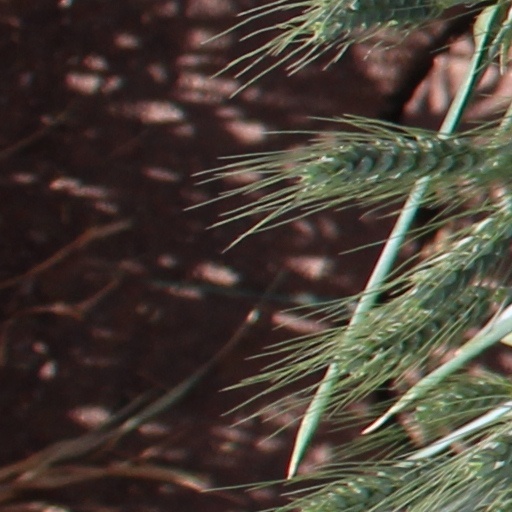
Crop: wheat